Independent Order of Odd Fellows-Lodge No. 189 Building

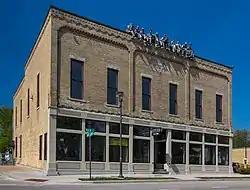

The Independent Order of Odd Fellows-Lodge No. 189 Building, in Marinette, Wisconsin, was built in 1887. It was listed on the National Register of Historic Places in 1999. It served historically as a meeting hall and as a restaurant.